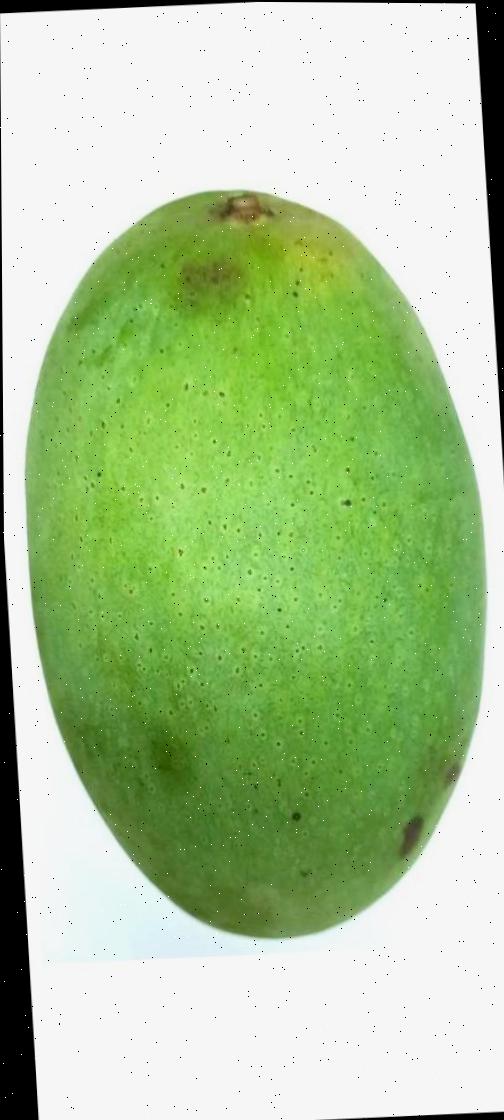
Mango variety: Fazli Shurmai